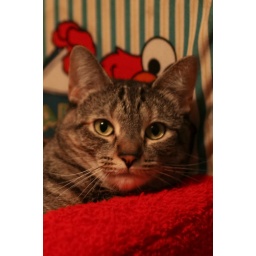
She's been sleeping in this Elmo chair every night recently.